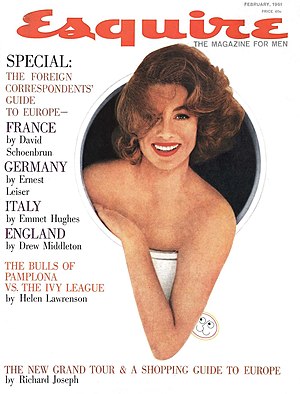
Mandeblad
Forside til mandebladet Esquire i 1962
Et mandeblad er et magasin/blad, som er henvendt til mænd. Læsestoffet i et mandeblad lægger ofte vægt på mænd typiske interesser, såsom smukke kvinder, men adskiller sig fra regulære pornoblade ved også at have stof uden seksuelle elementer, såsom artikler, reportager, anmeldelser, humor og nyheder.